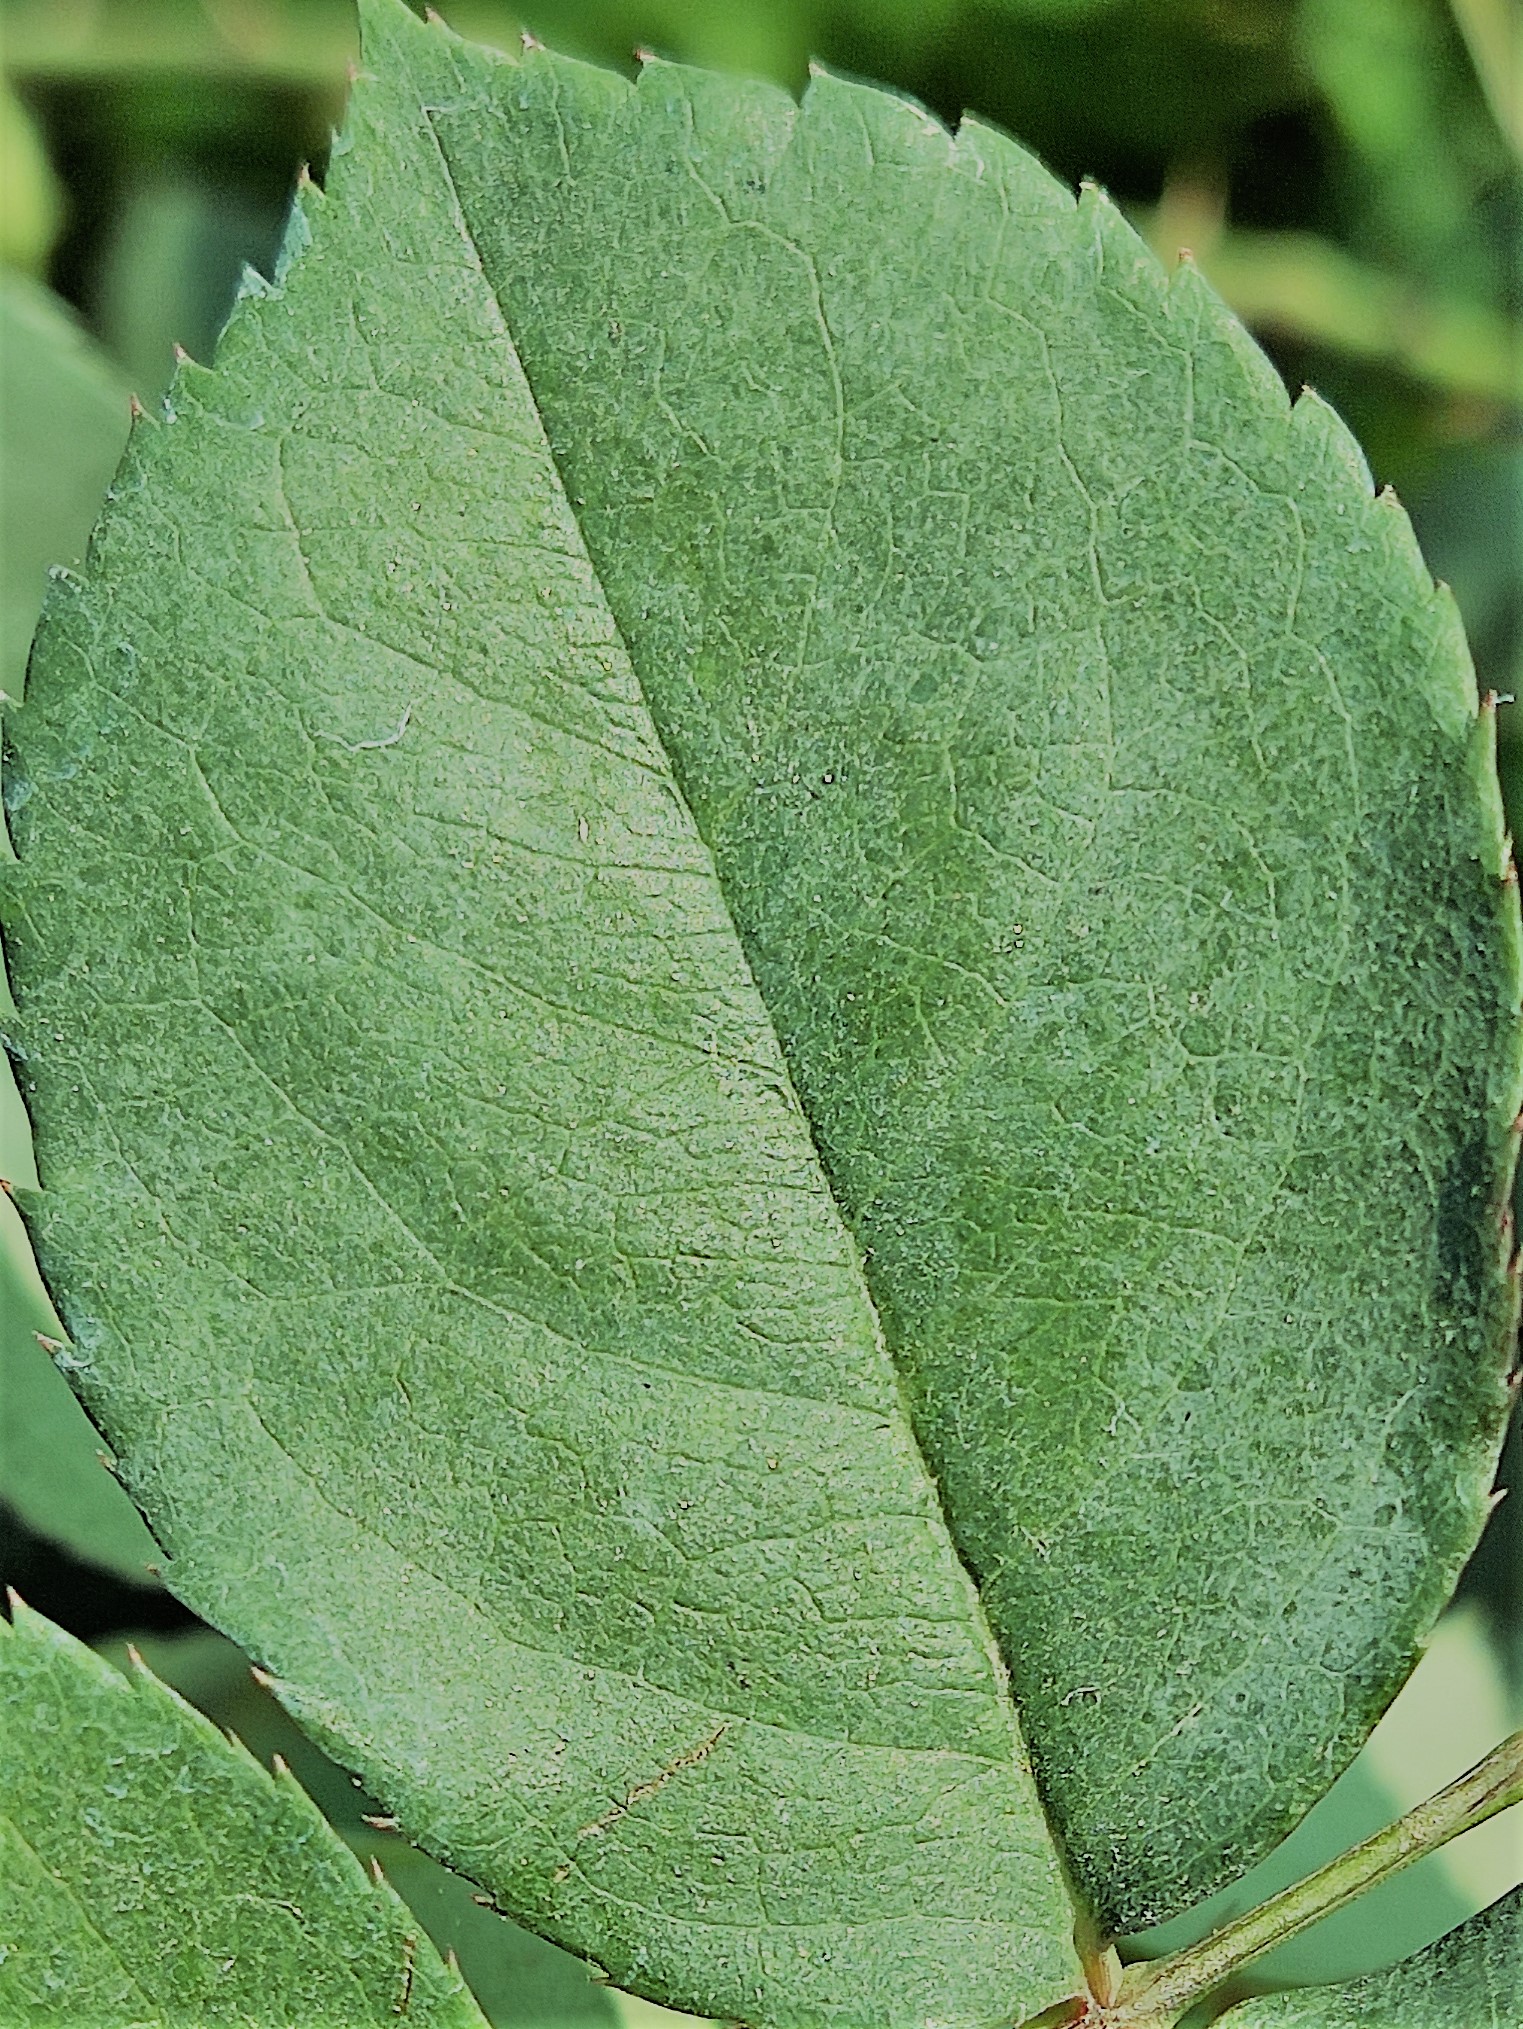
Label: Fresh Leaf